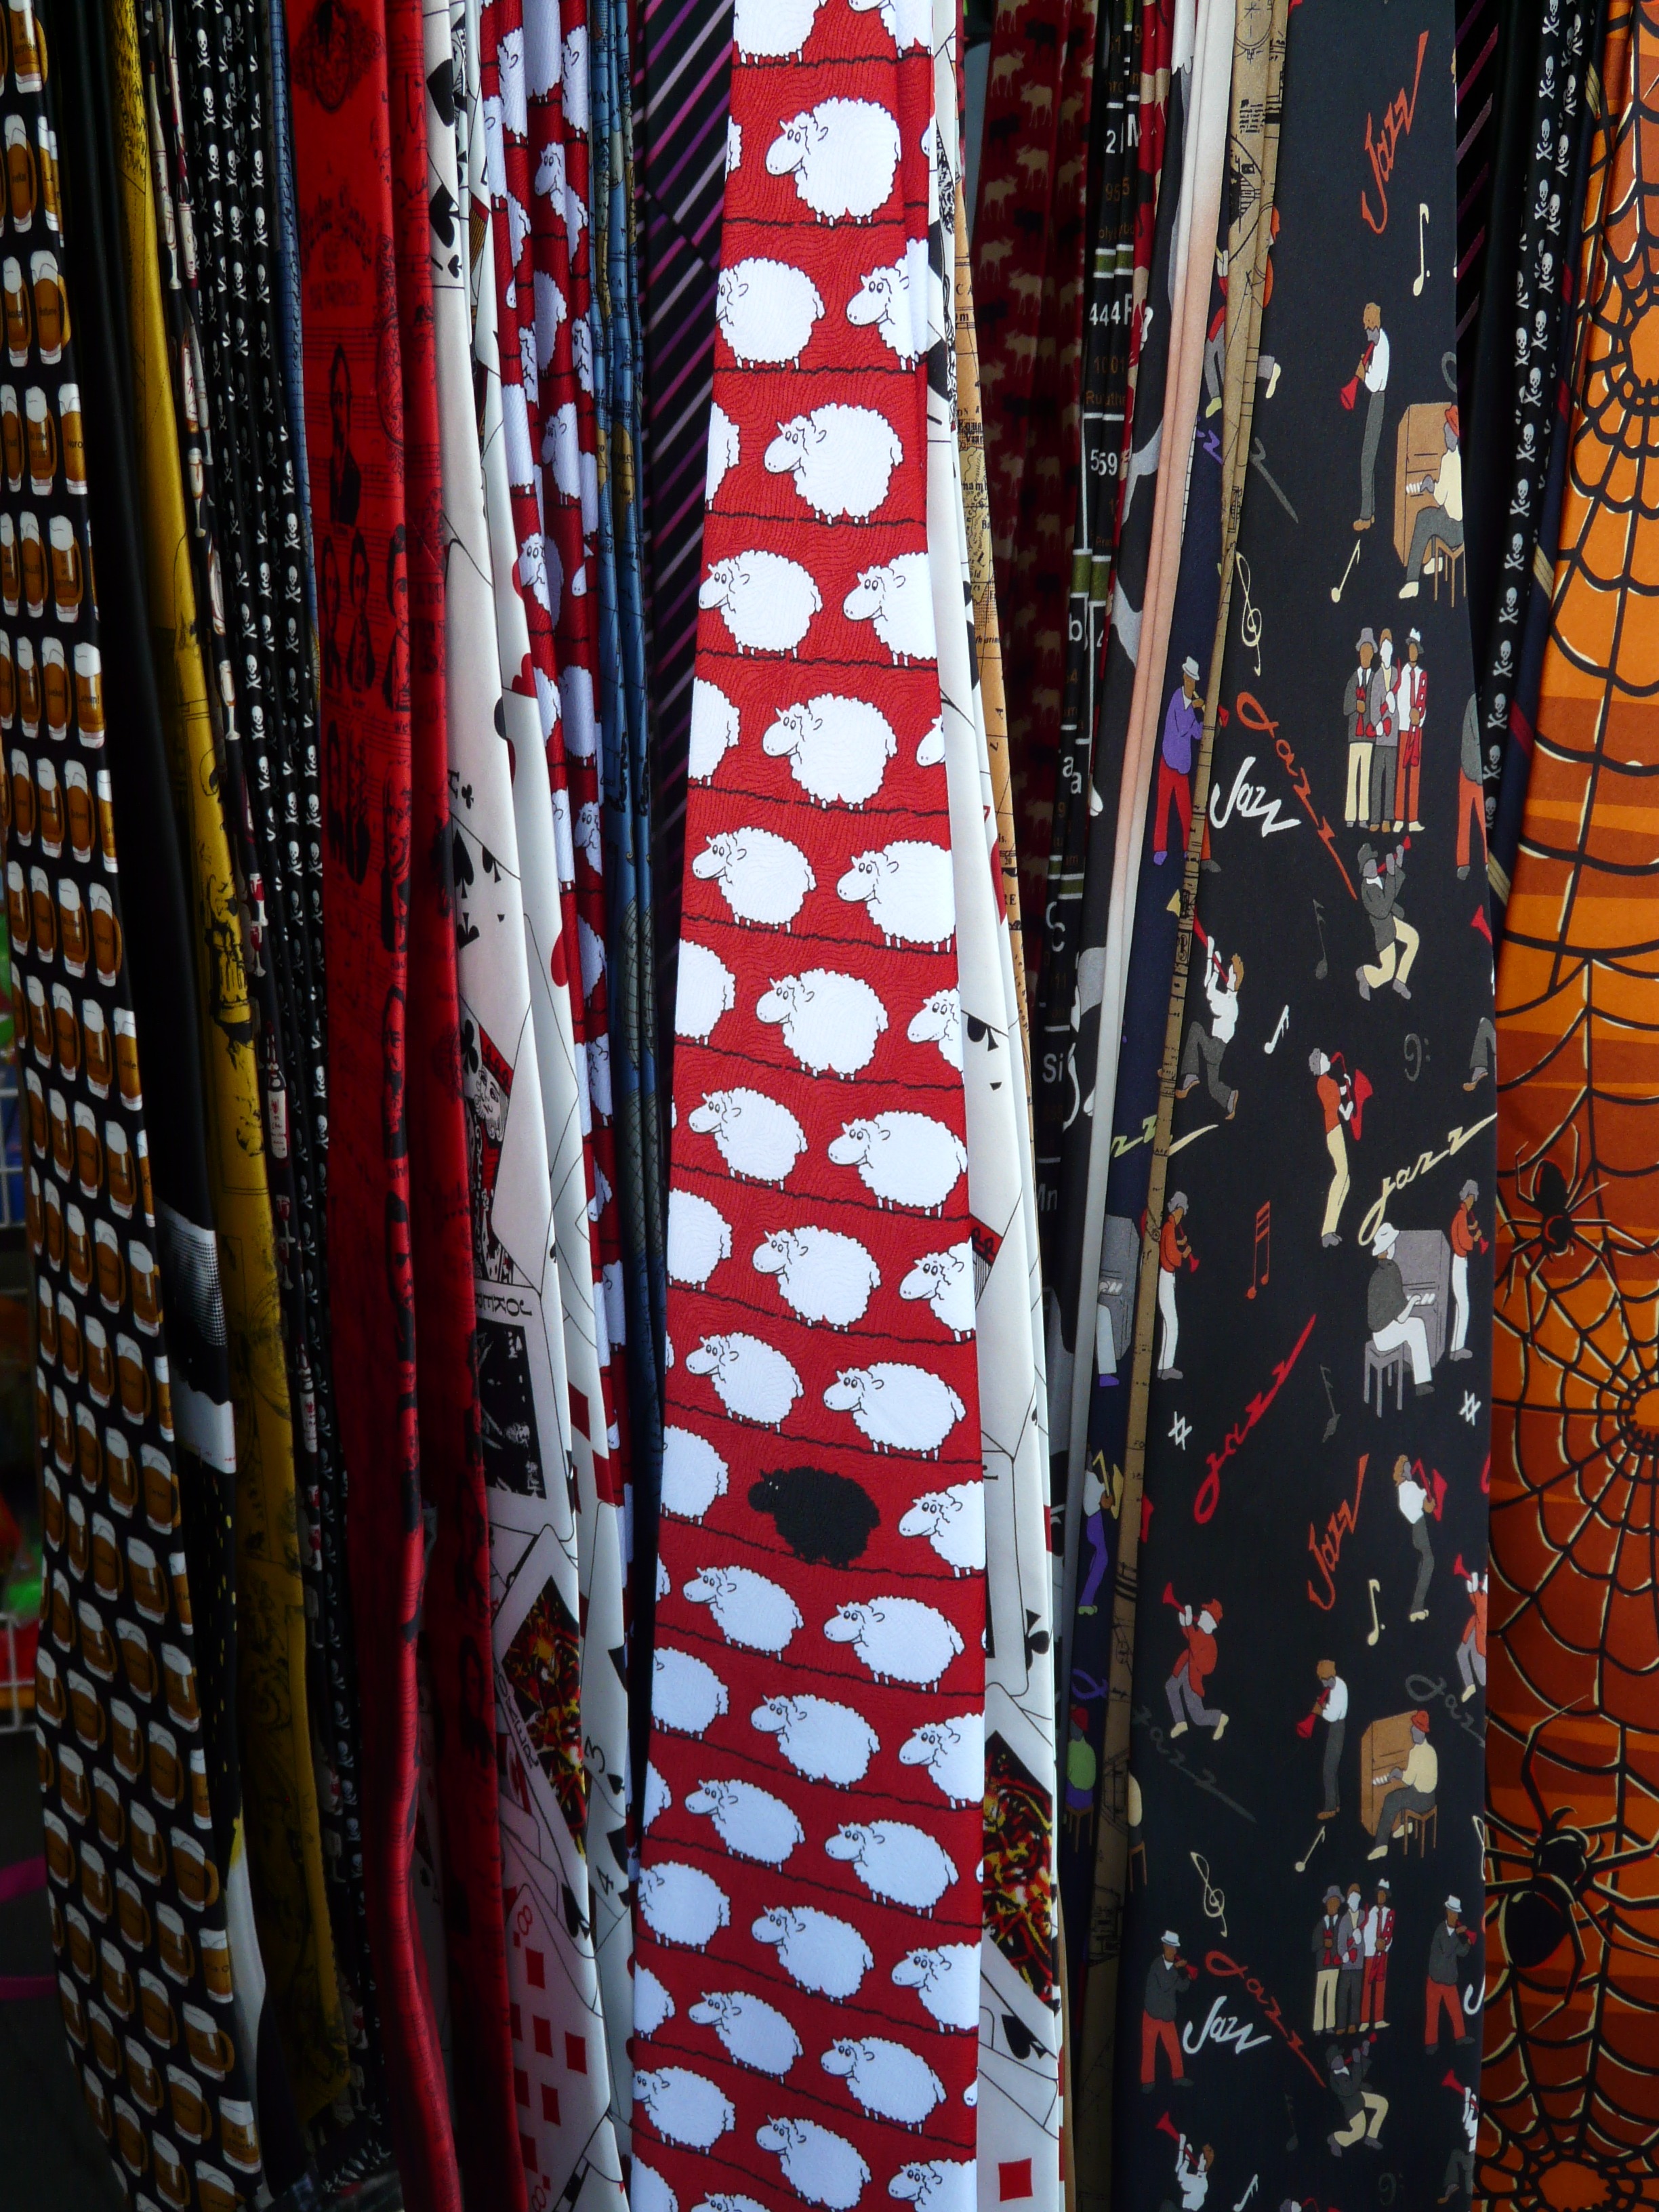
range, pattern, red, color, clothing, material, textile, art, design, sale, ties, accordion, men's clothing